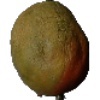
Label: Papaya 1